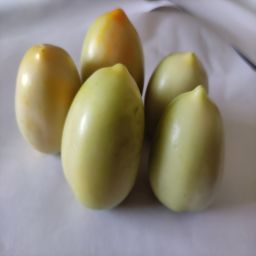
Crop: Tomato
Quality: Unripe